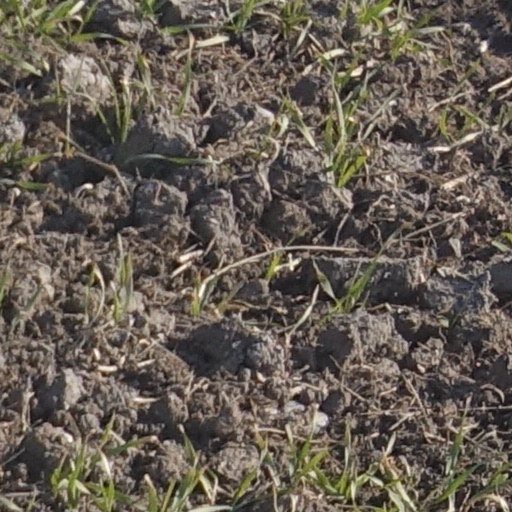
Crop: wheat